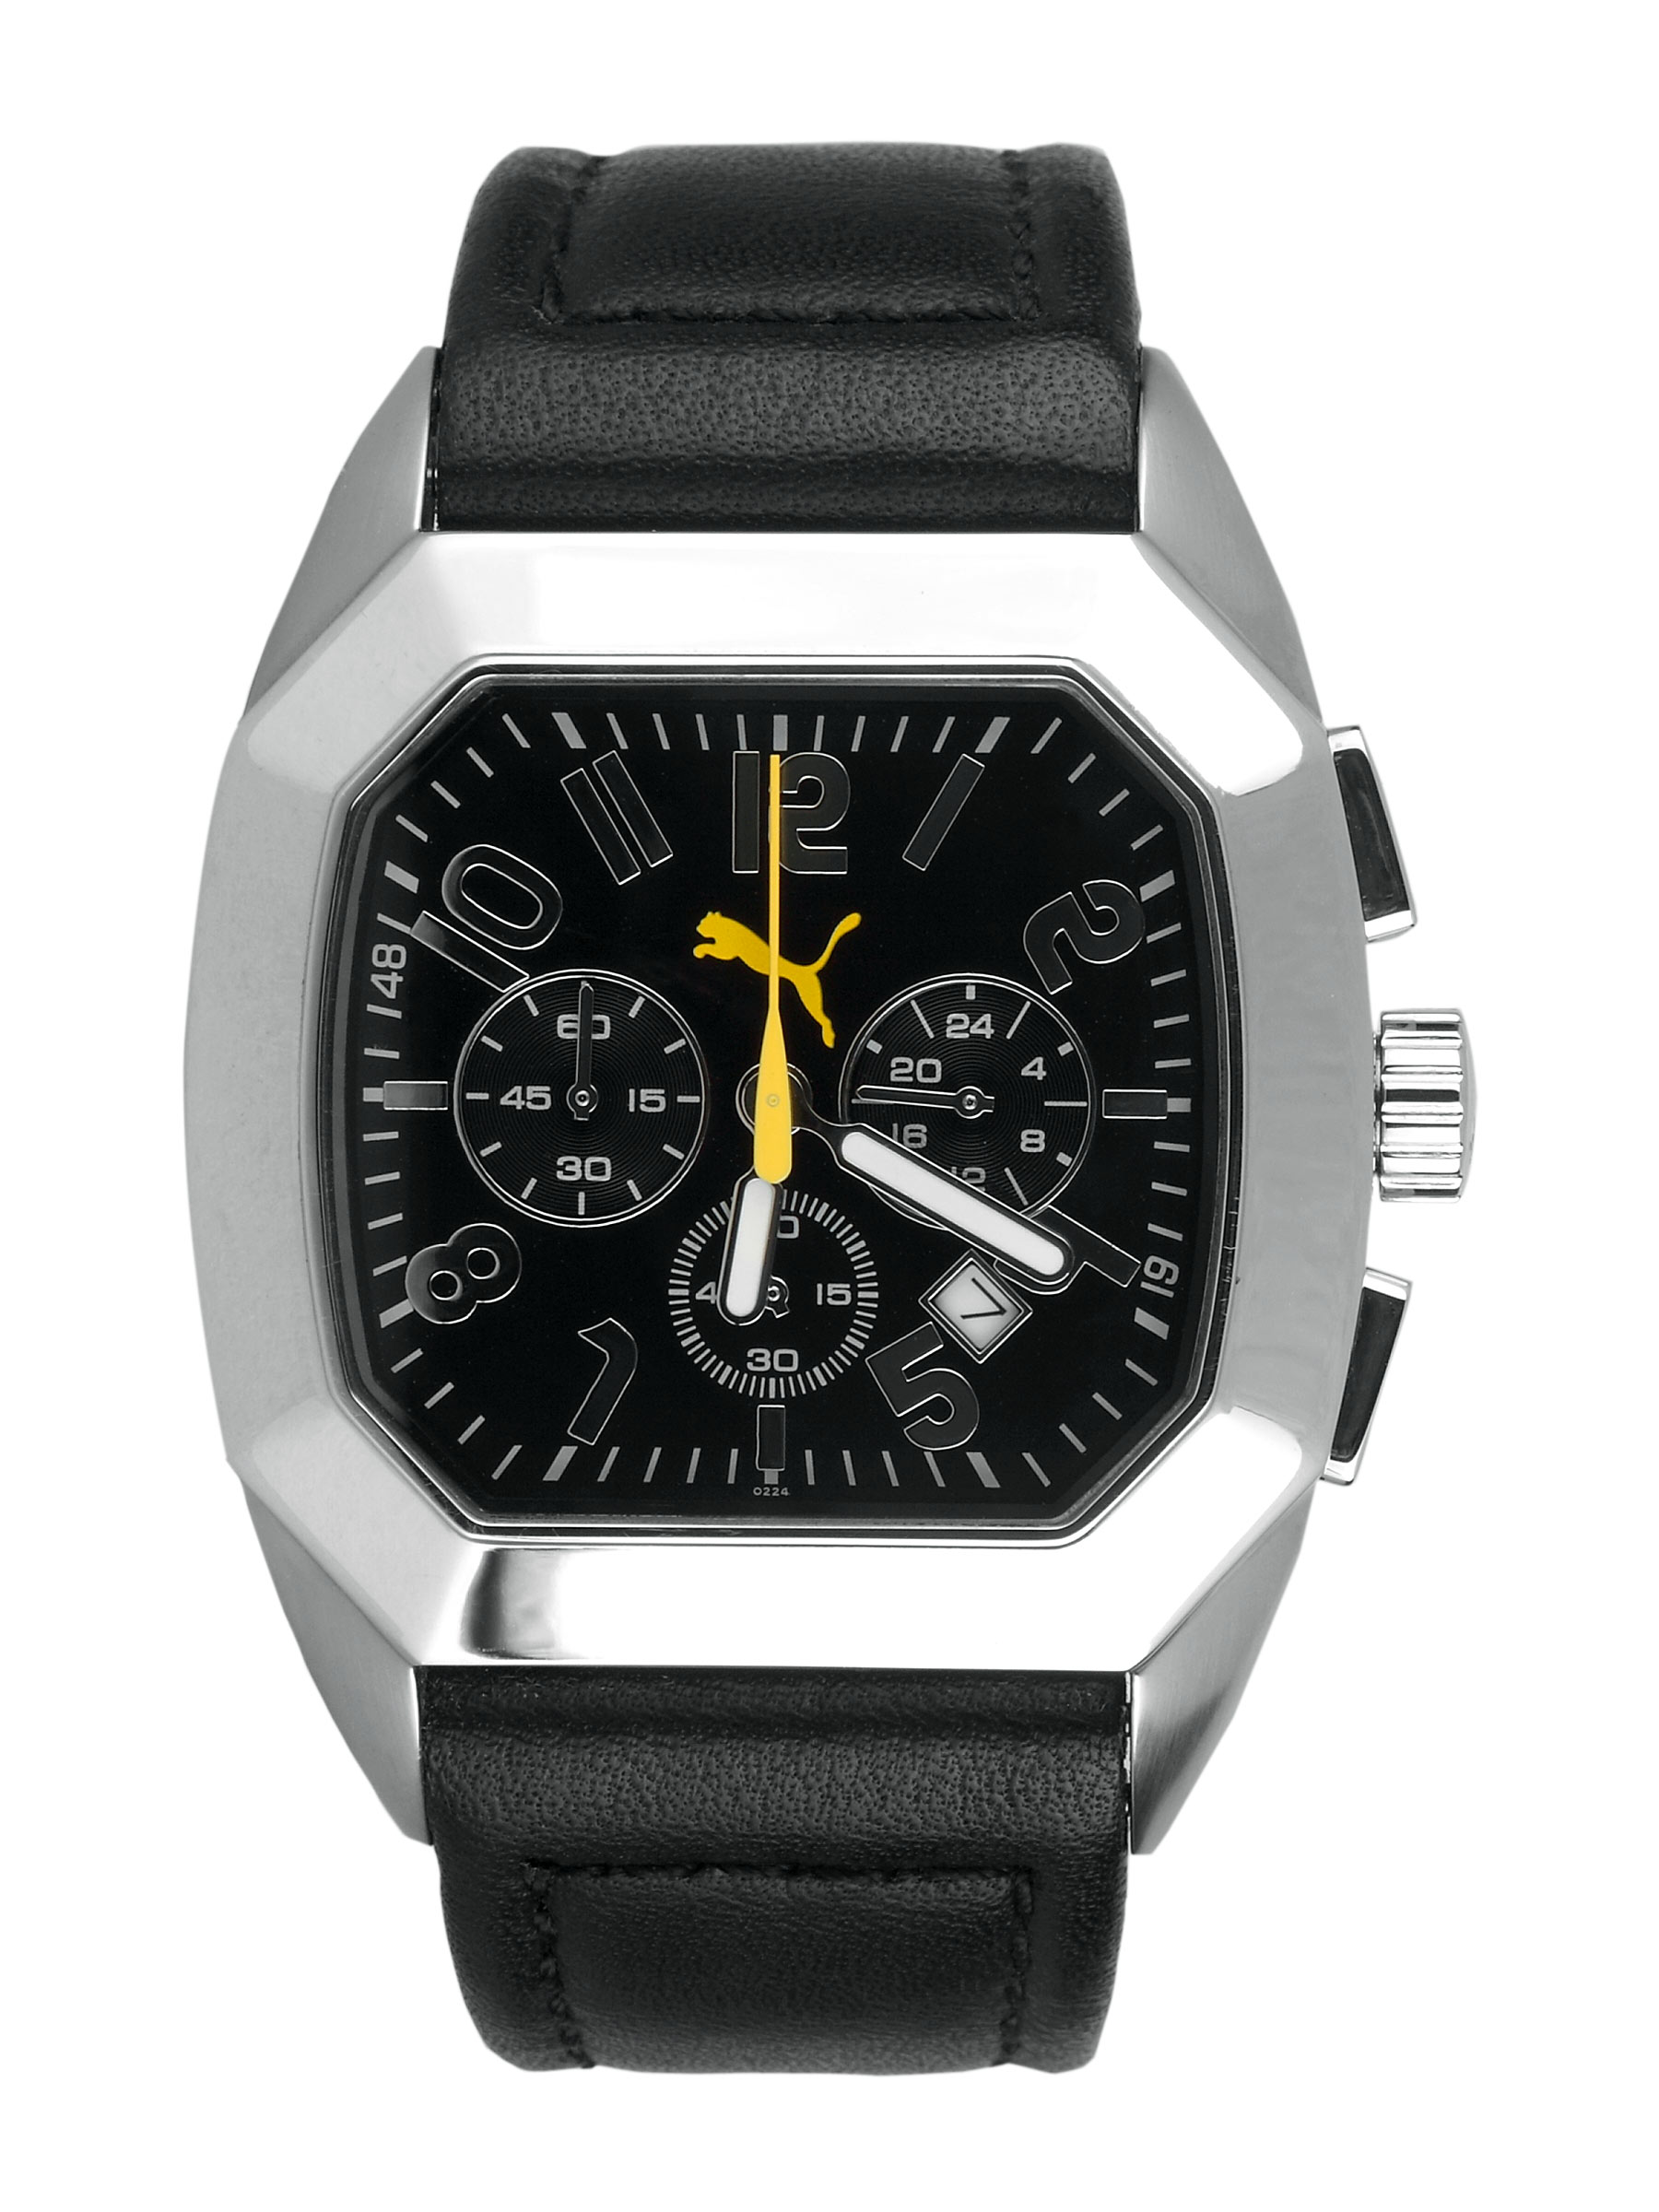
Puma Women Vintage Black Watch
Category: Accessories / Watches / Watches
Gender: Women
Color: Black
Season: Winter 2016
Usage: Casual